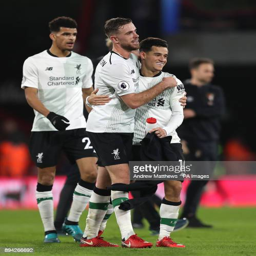
football player and soccer player celebrate after the match